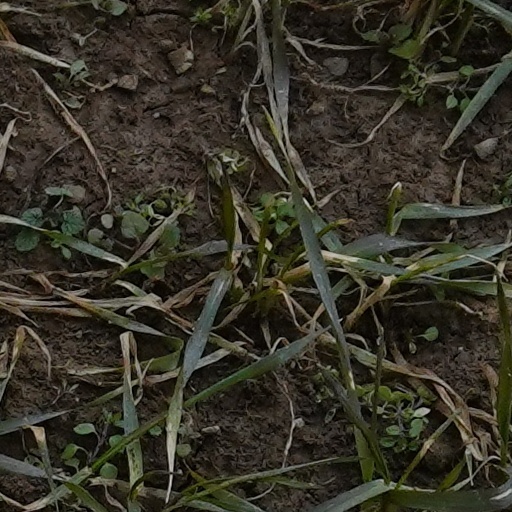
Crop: wheat